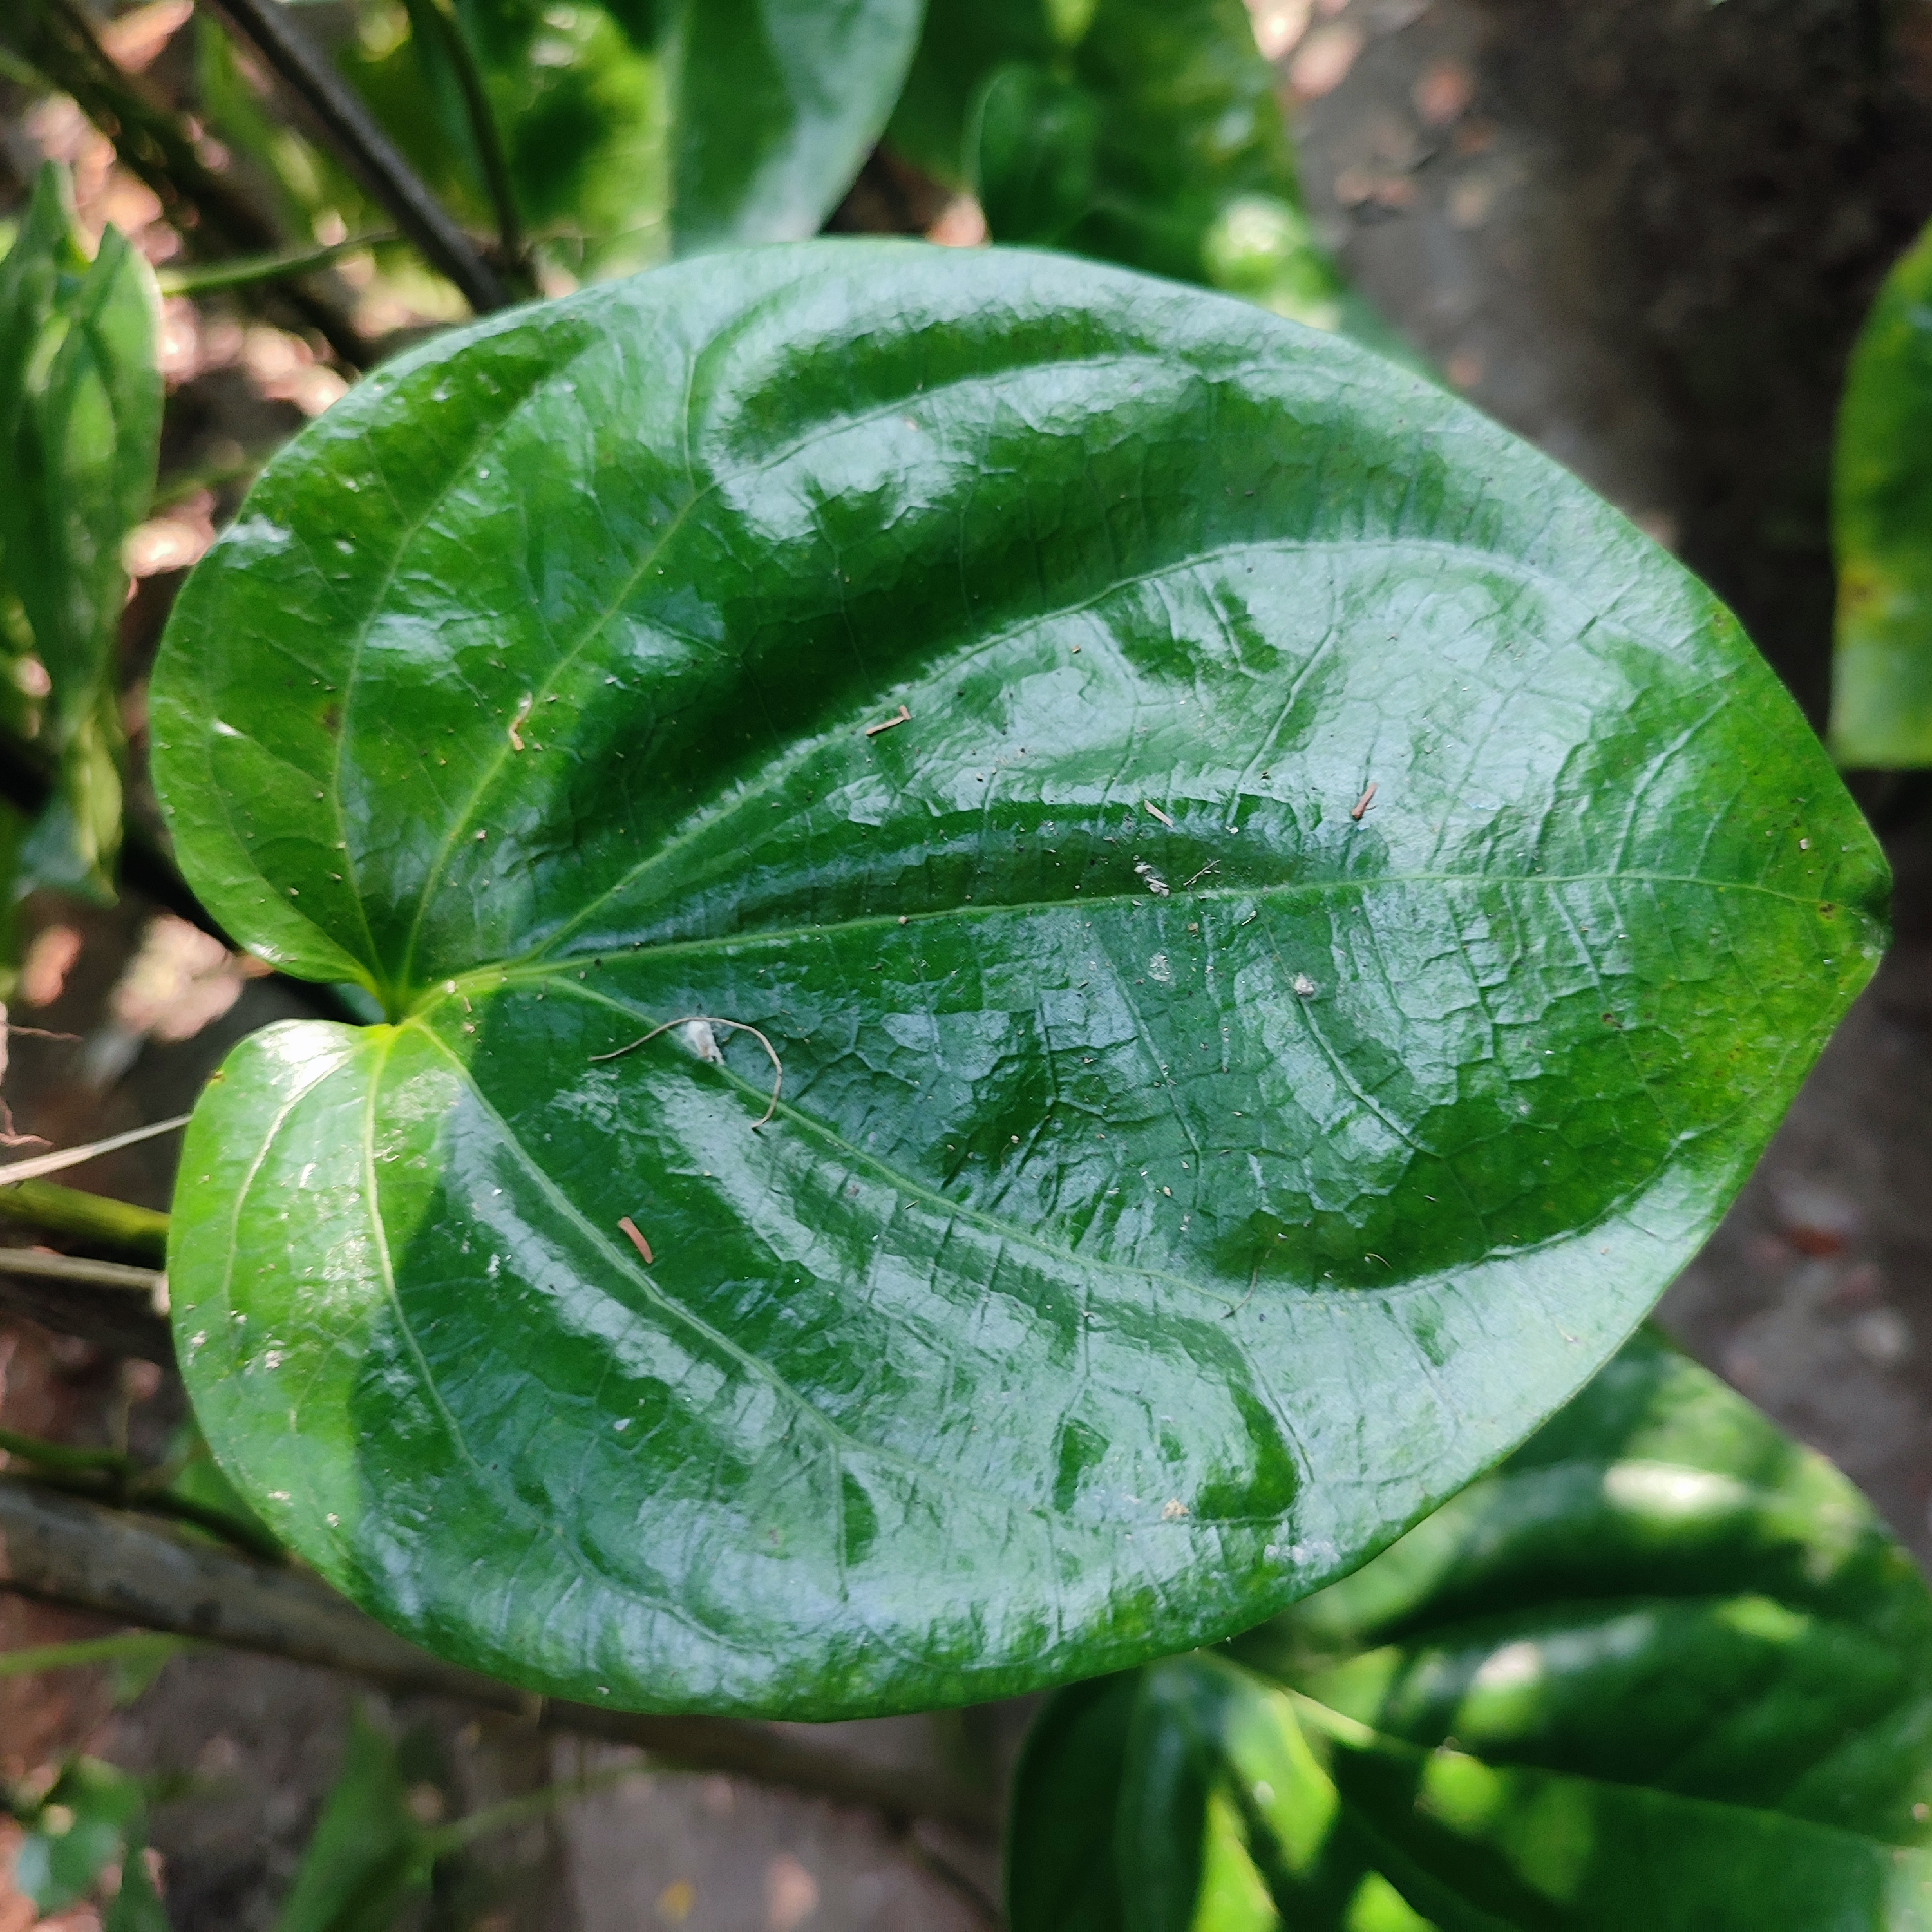
Label: Healthy_Leaf